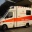
Label: ambulance